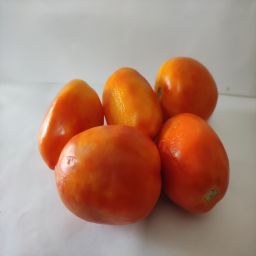
Crop: Tomato
Quality: Ripe